Sound of the Mountain

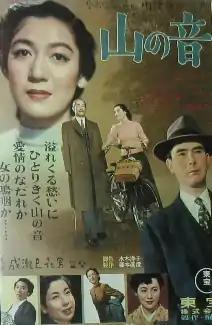
Theatrical release poster

is a 1954 Japanese drama film directed by Mikio Naruse. It is based on the novel "The Sound of the Mountain" by Nobel Prize winner Yasunari Kawabata. Naruse declared "Sound of the Mountain" one of his favourites of his films.